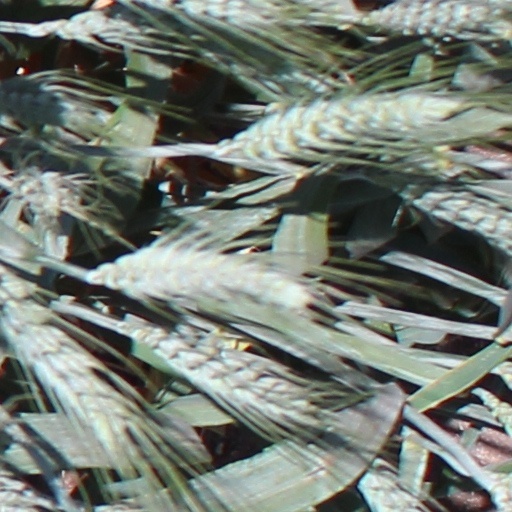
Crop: wheat